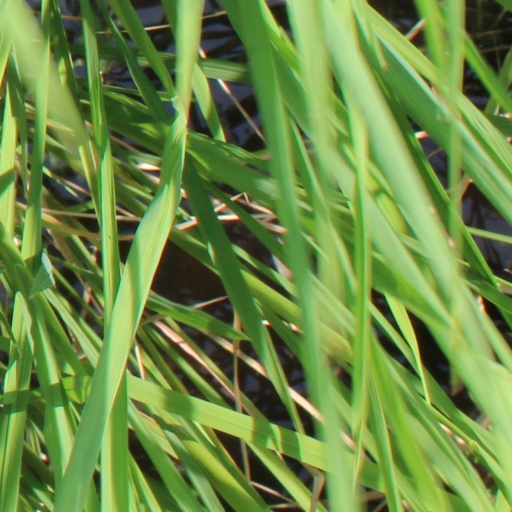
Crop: rice